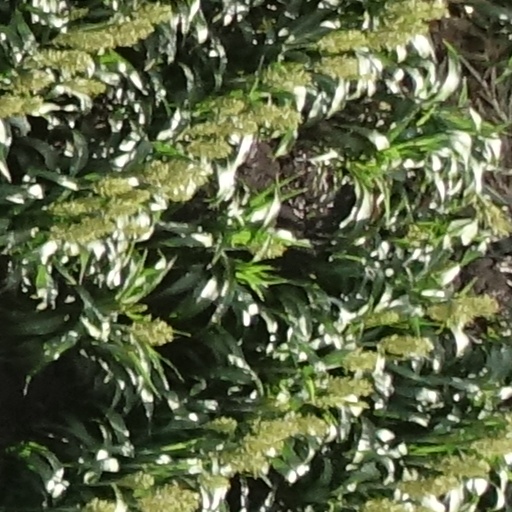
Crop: sorghum